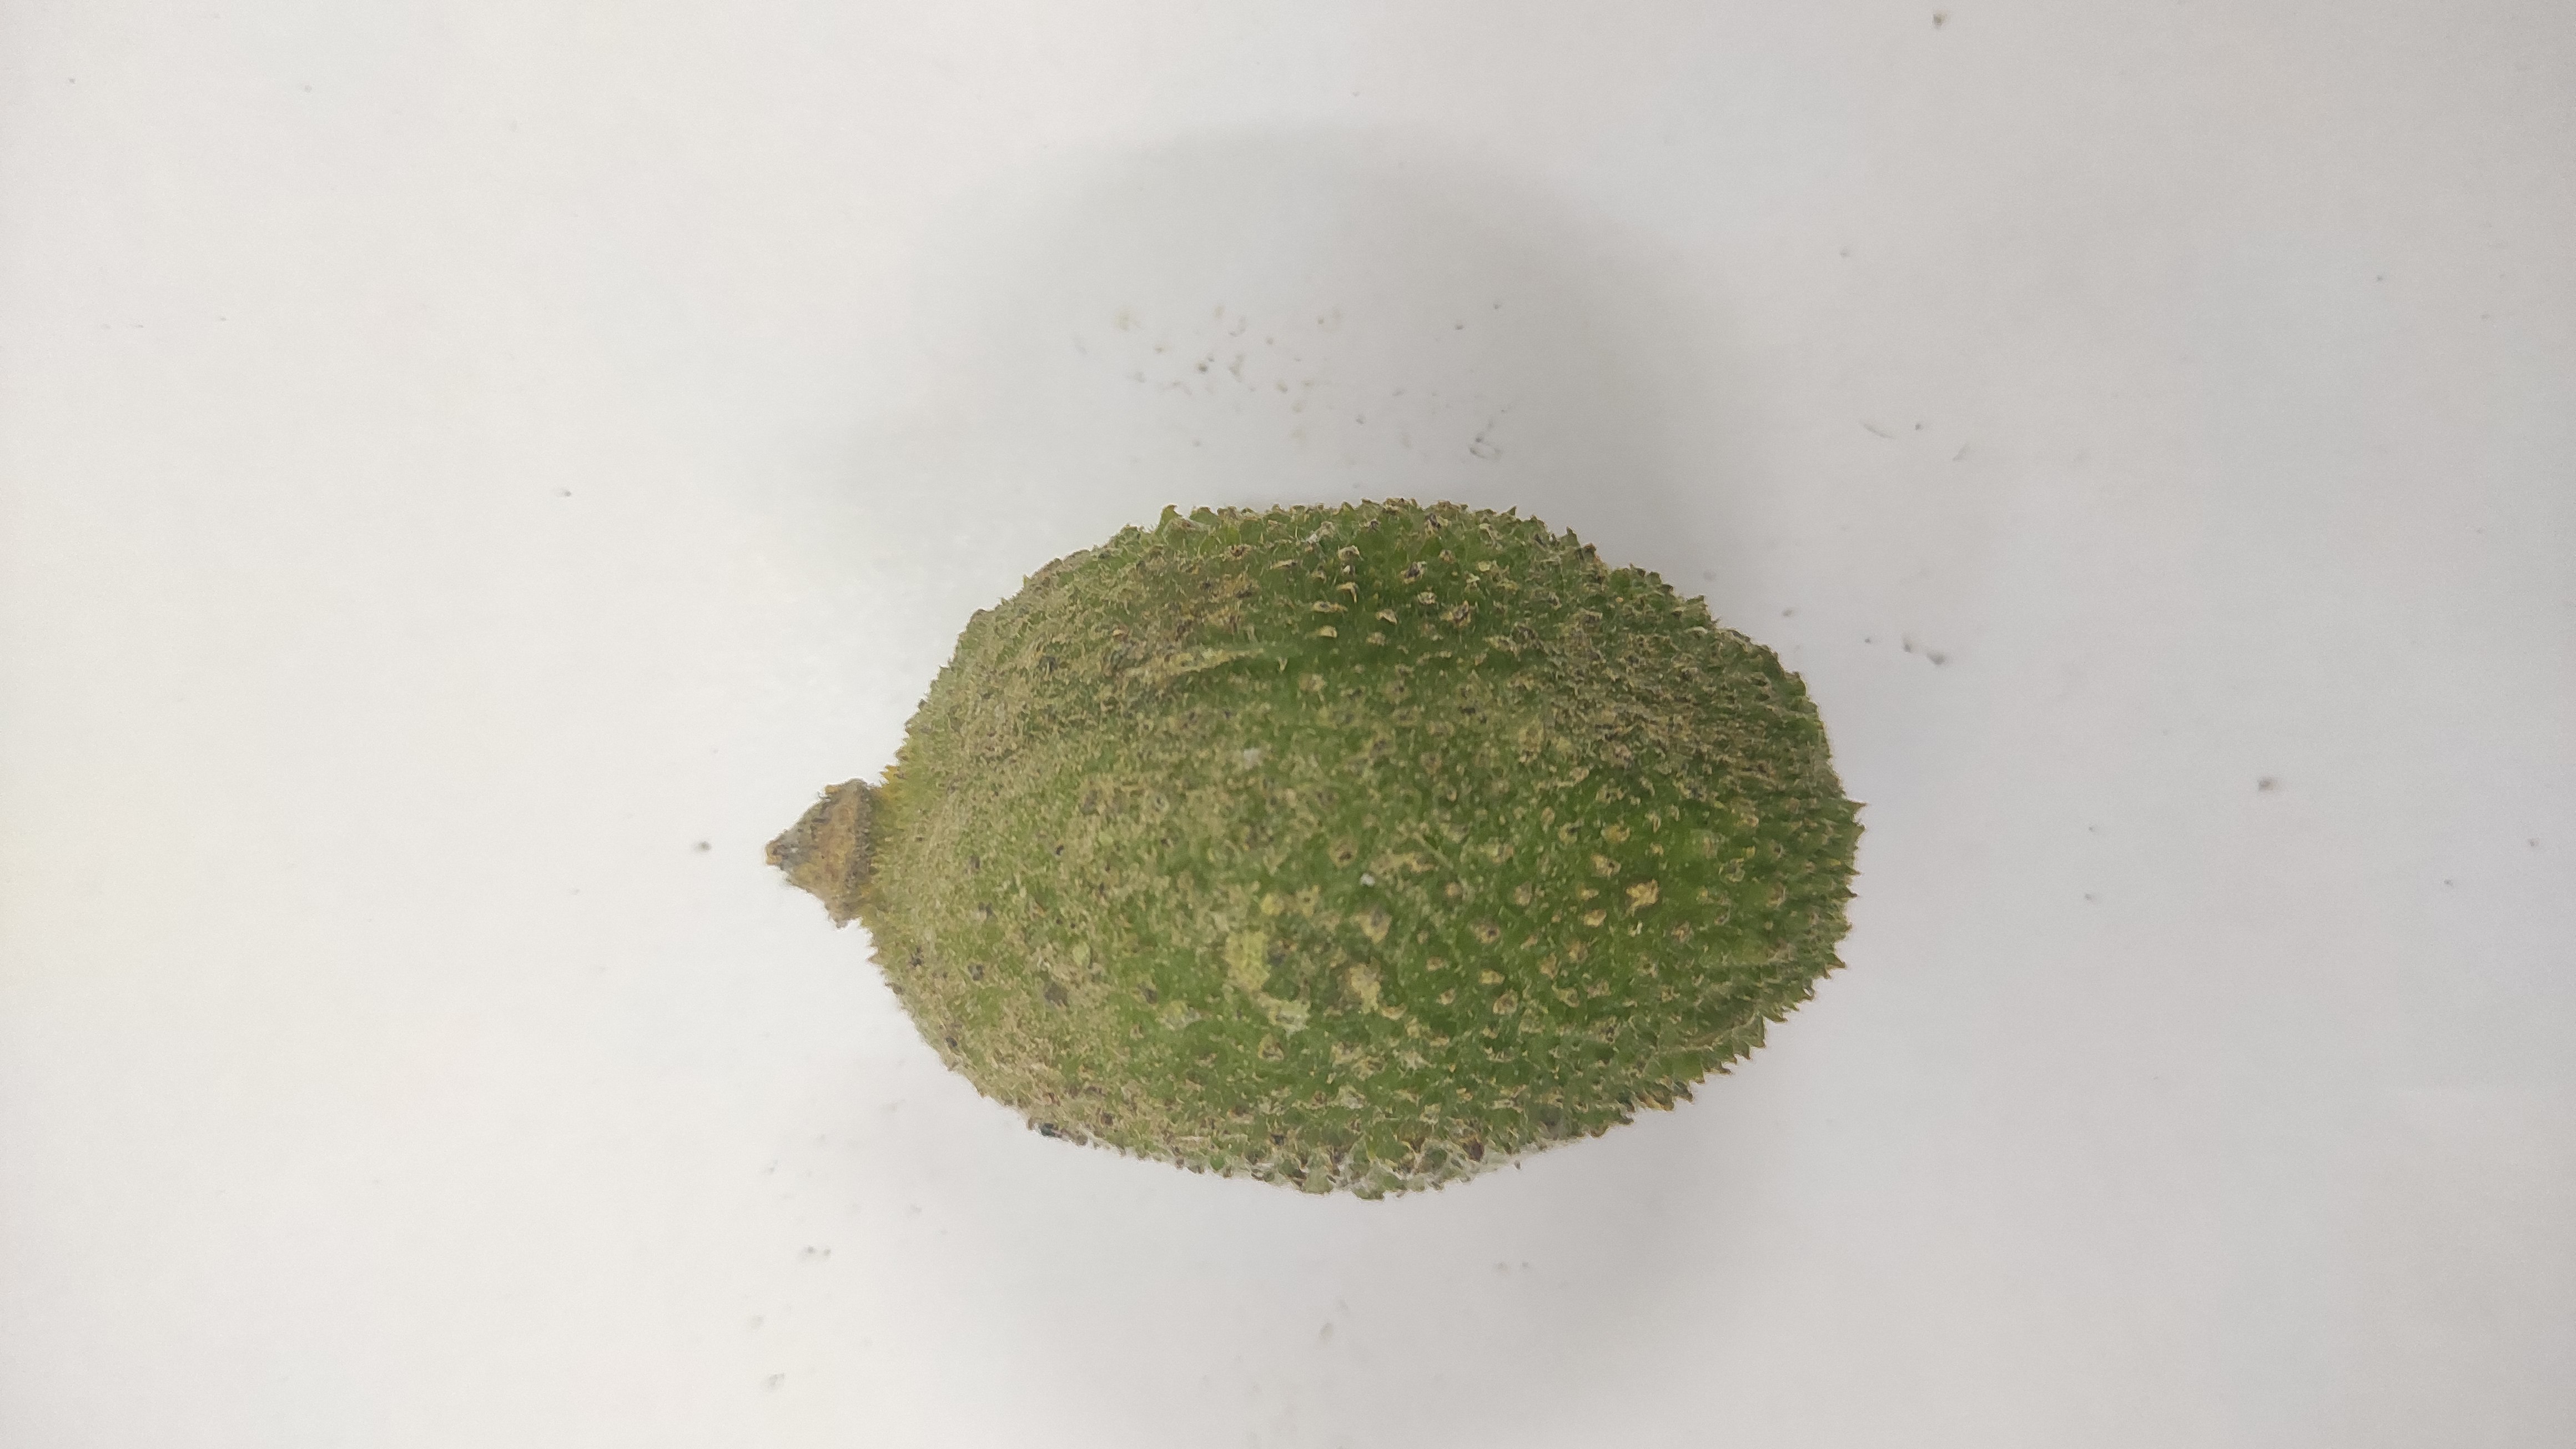
Crop: Spiny Gourd
Condition: Severely Damaged